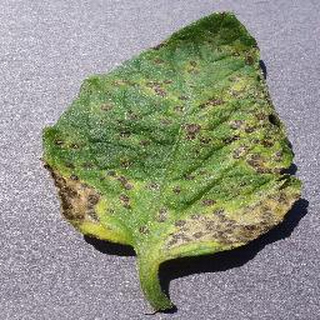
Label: tomato_septoria_leaf_spot